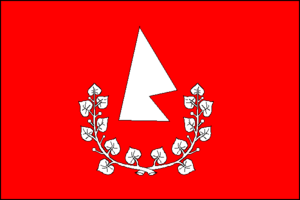
Česká est une commune du district de Brno-Campagne, dans la région de Moravie-du-Sud, en République tchèque. Sa population s'élevait à 1 012 habitants en 2017.